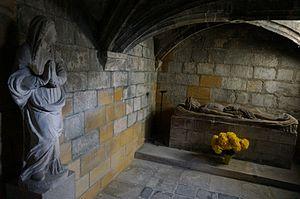
Dans la crypte, deux femmes et le Christ.
L'église Saint-Nicolas est une église catholique située à Rethel, en France.